Life on Mars (British TV series)

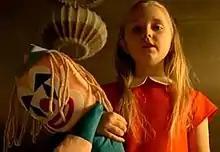
The Test Card Girl, a surreal hallucination repeatedly encountered by Sam Tyler

After the premiere, each of the remaining fifteen episodes begins with a short teaser before a monologue in which Sam repeats, as part of the moving imagery of the title sequence: